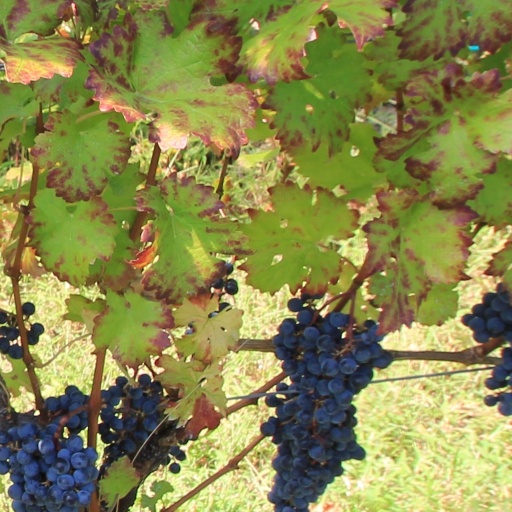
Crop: grape